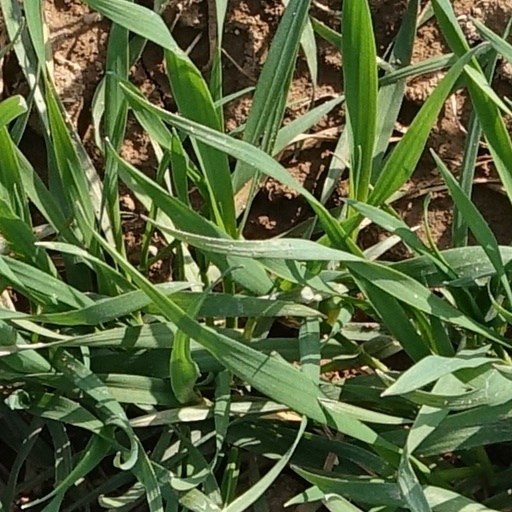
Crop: wheat